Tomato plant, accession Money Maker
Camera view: horizontal (90 deg, fisheye); turntable rotation: 270 degrees
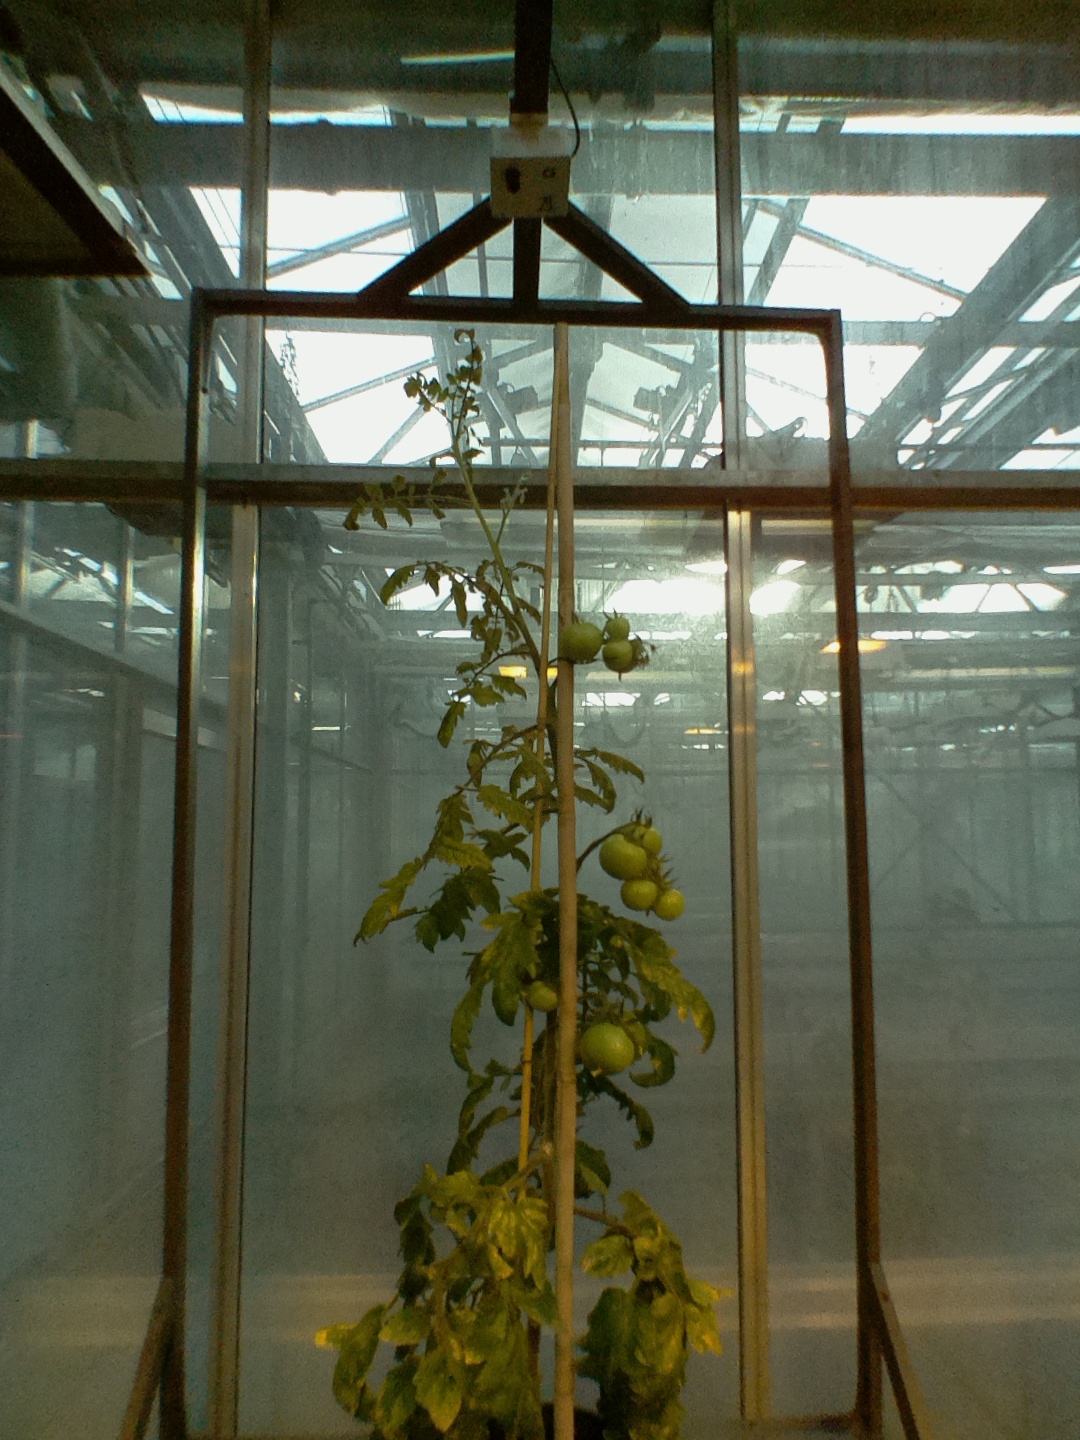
BBCH growth stage 77: 70%-80% of final fruit size